Le Jeu des 1000 euros

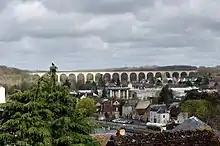
The town of Blanc in Indre where the first show was recorded

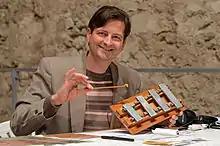
Yann Pailleret with the glockenspiel at Couture-sur-Loir (Loir-et-Cher)

"Le Jeu des 1 000 francs", the name of the original show, is the oldest quiz show in the French radio broadcasting world that is still aired. The first show was recorded on April 19, 1958, in a drawn marquee in the marketplace of Blanc and was broadcast two days later on France Inter.